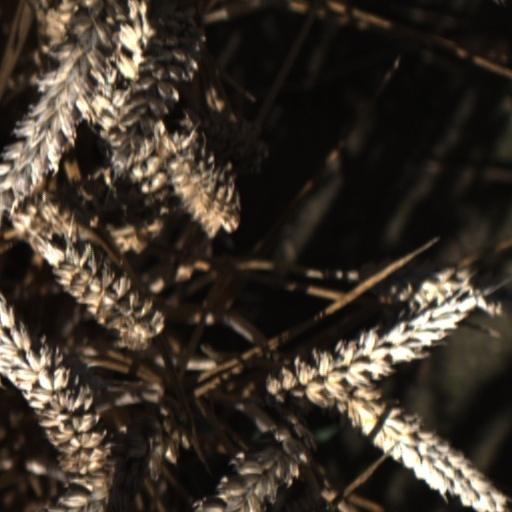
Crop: wheat